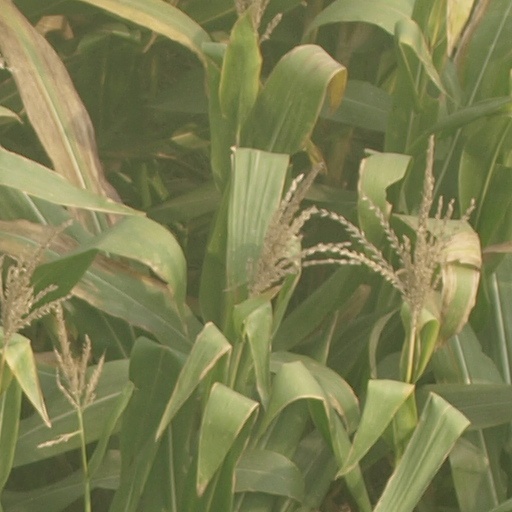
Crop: maize; corn